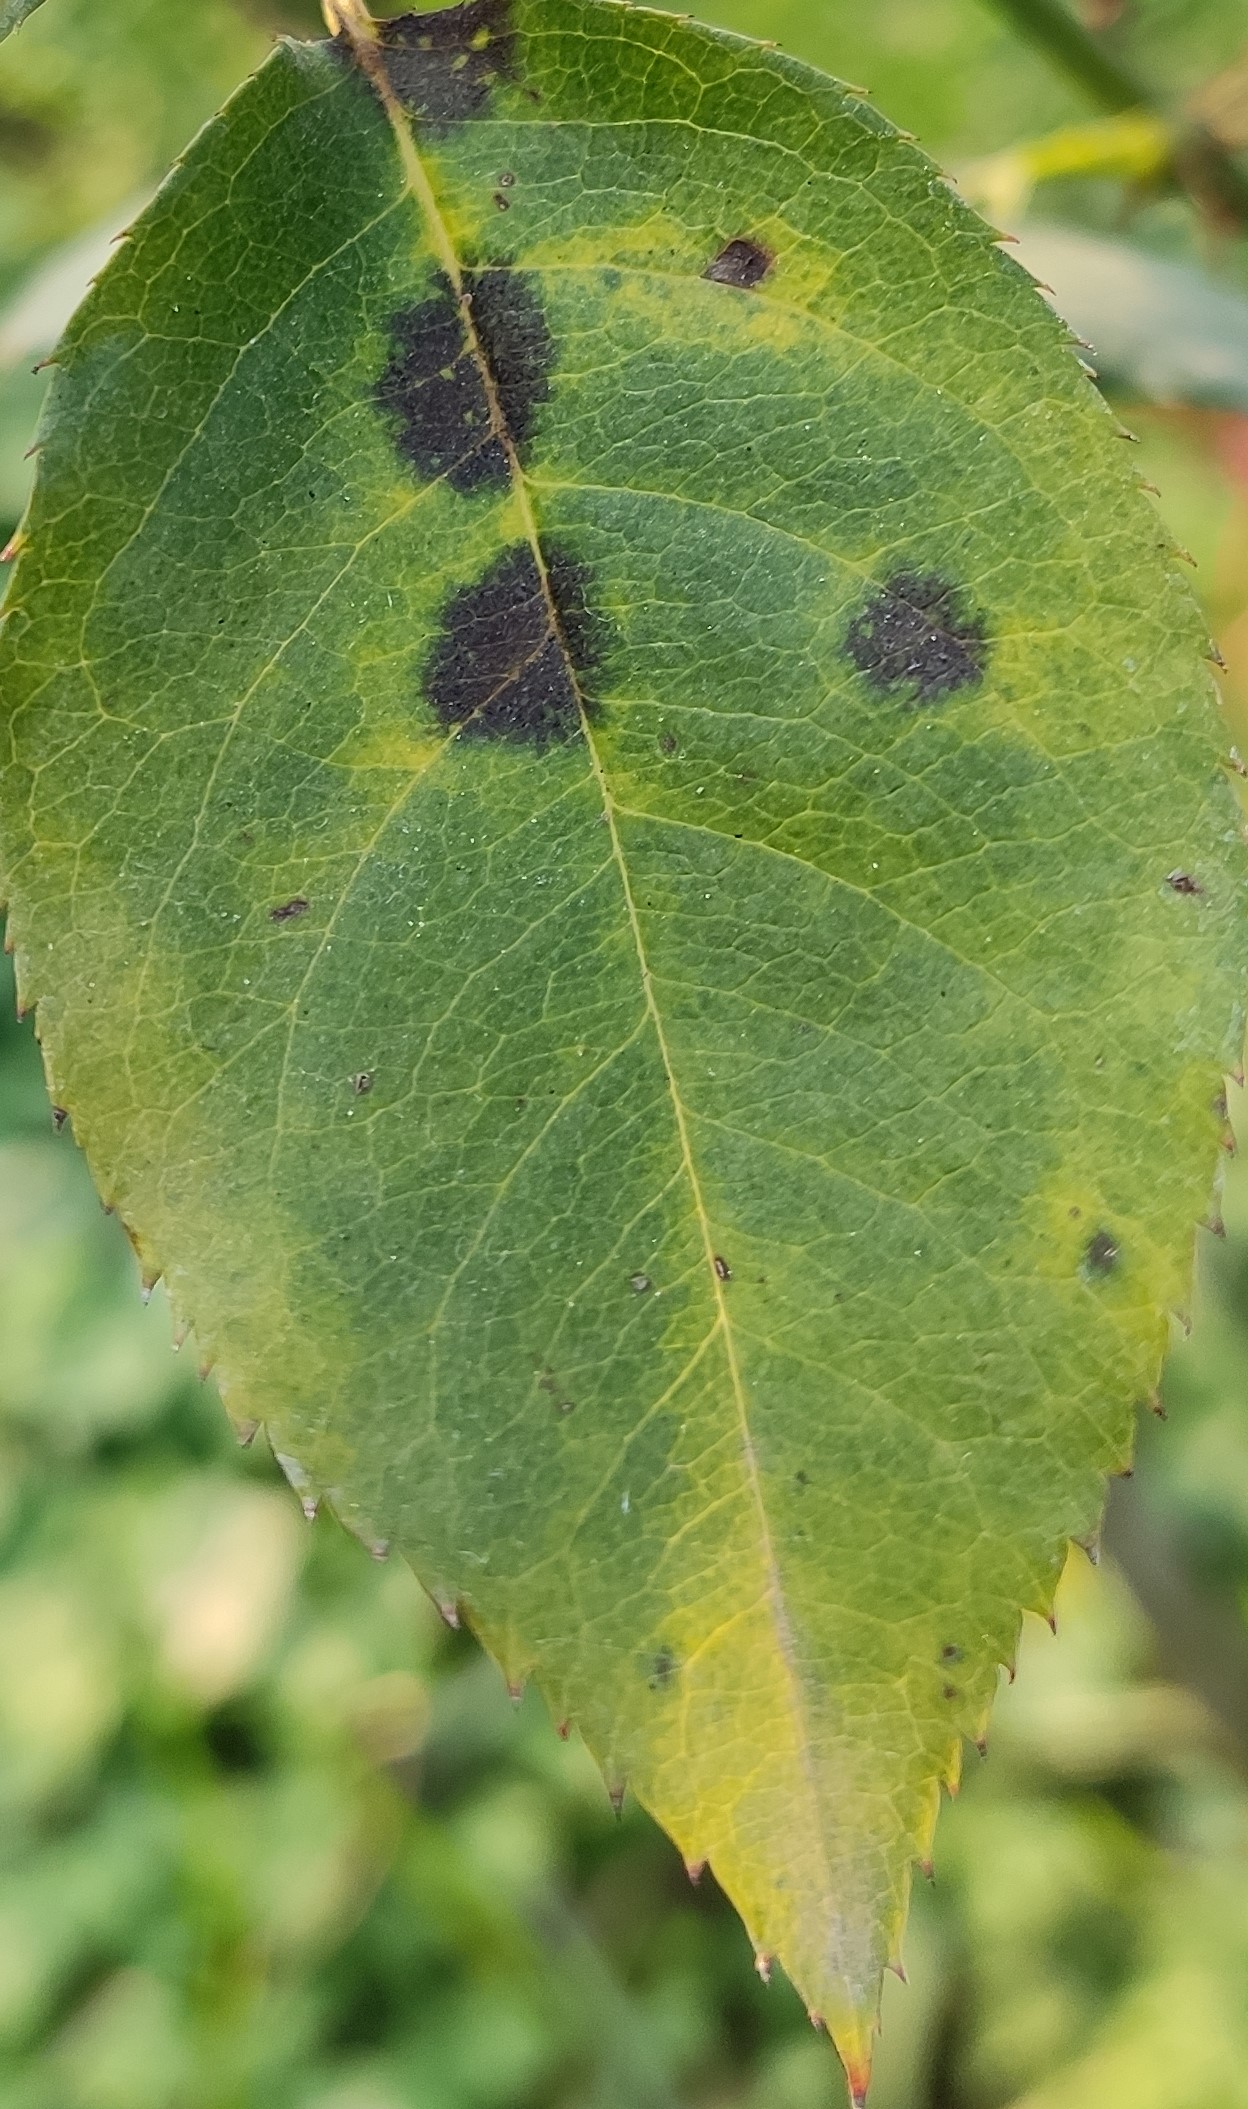
Label: Black Spot